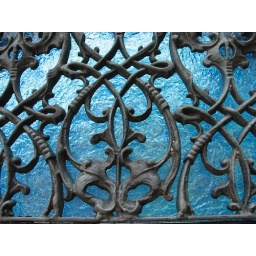
Of the top of the stained glass window in the picture before this. I loved the color!